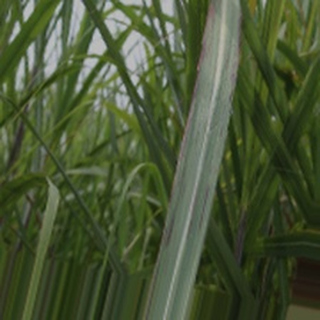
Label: sugarcane_bacterial_blight